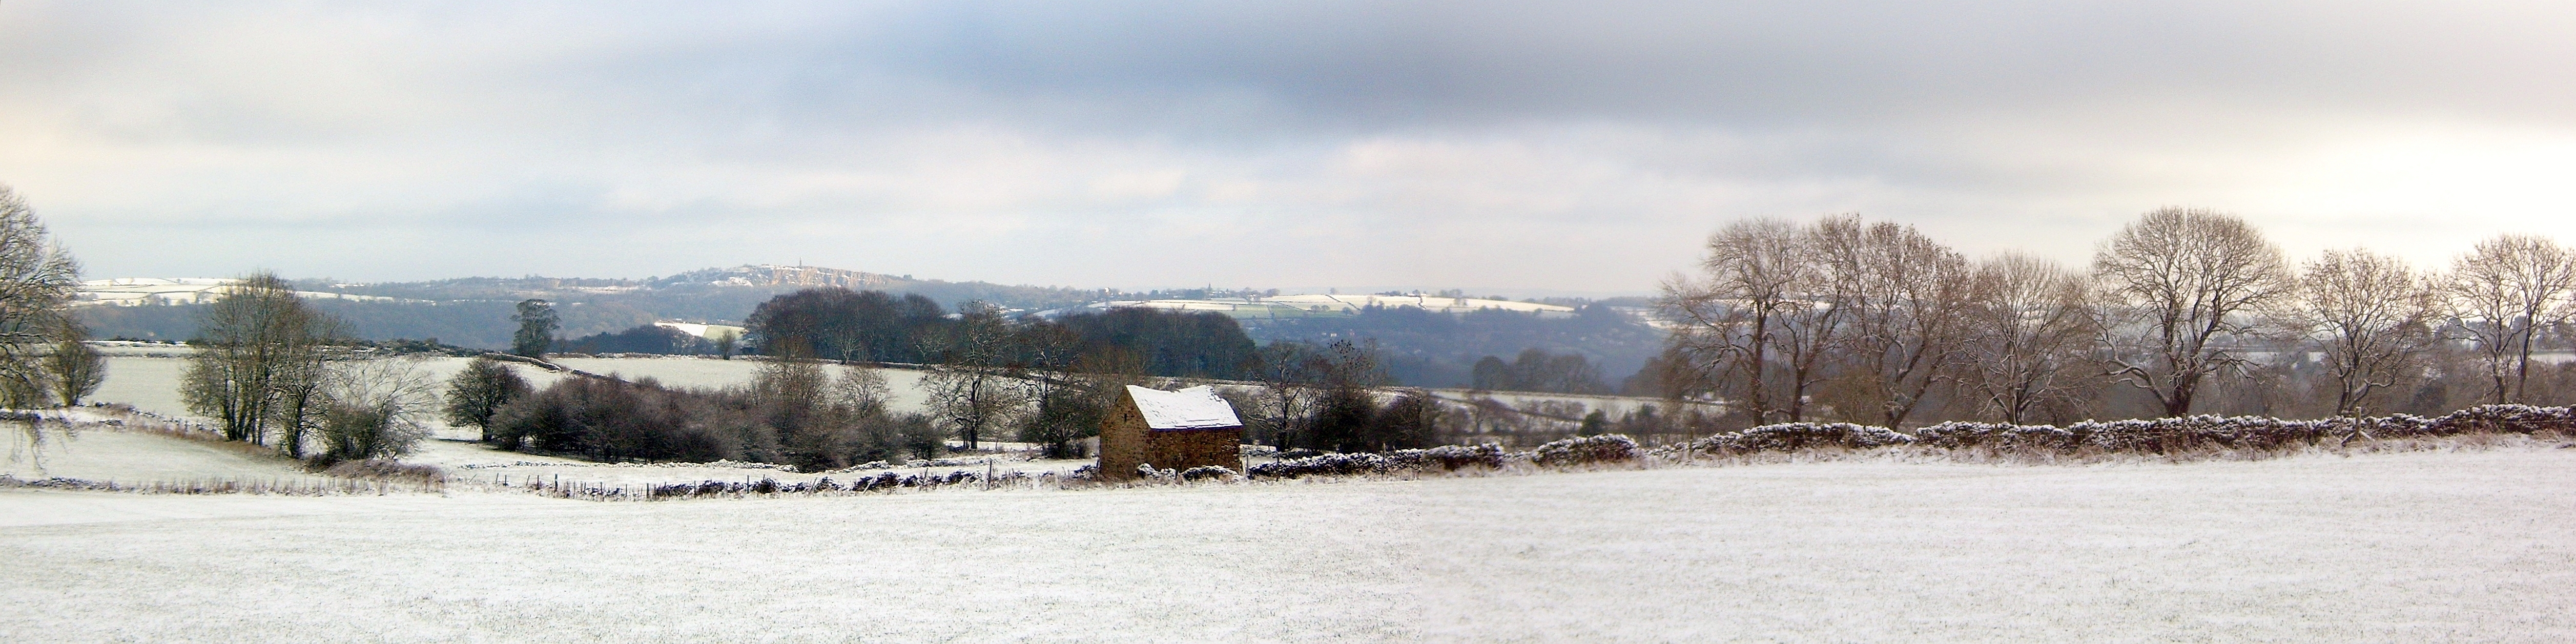
snow, winter, freezing, sky, rural area, tree, farm, house, barn, landscape, home, hill, panorama, frost, photography, land lot, hill station, ice, mountain, fell, cottage, ranch, log cabin, building, farmhouse